Soldiers. Story from Ferentari

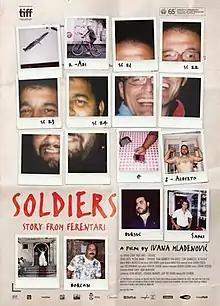
Film poster

Soldiers. Story from Ferentari (original title in Romanian: Soldații. Poveste din Ferentari) is a 2017 Romanian drama film directed by Ivana Mladenović and based on the novel with the same title by Adrian Schiop.